Joe Palmer (football manager)

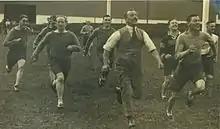
Palmer (in suit) leading a training session whilst manager of Bristol Rovers

Joe Palmer (Yorkshire—?) was a football manager, who was the first to manage both Bristol City and Bristol Rovers.